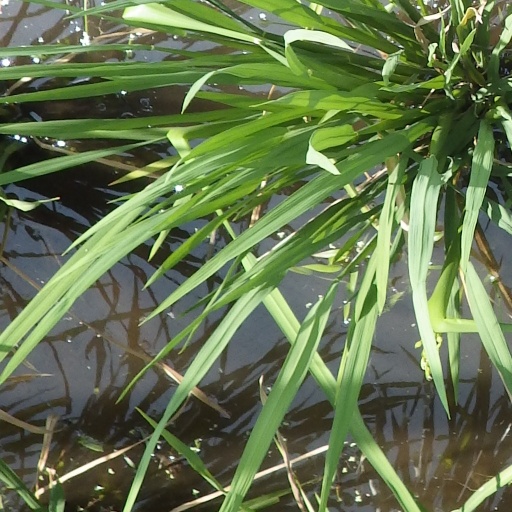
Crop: rice